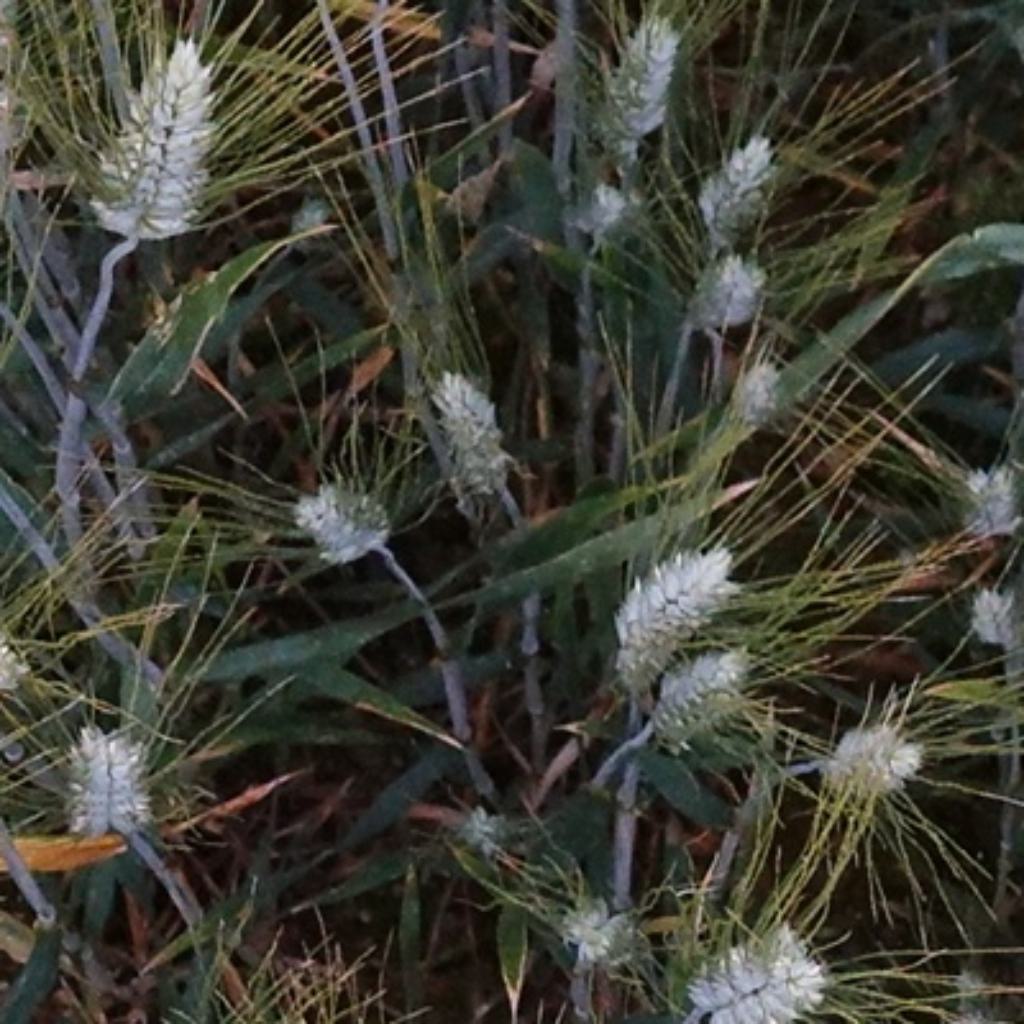
Country: France
Location: Toulouse
Wheat development stage: Filling - Ripening